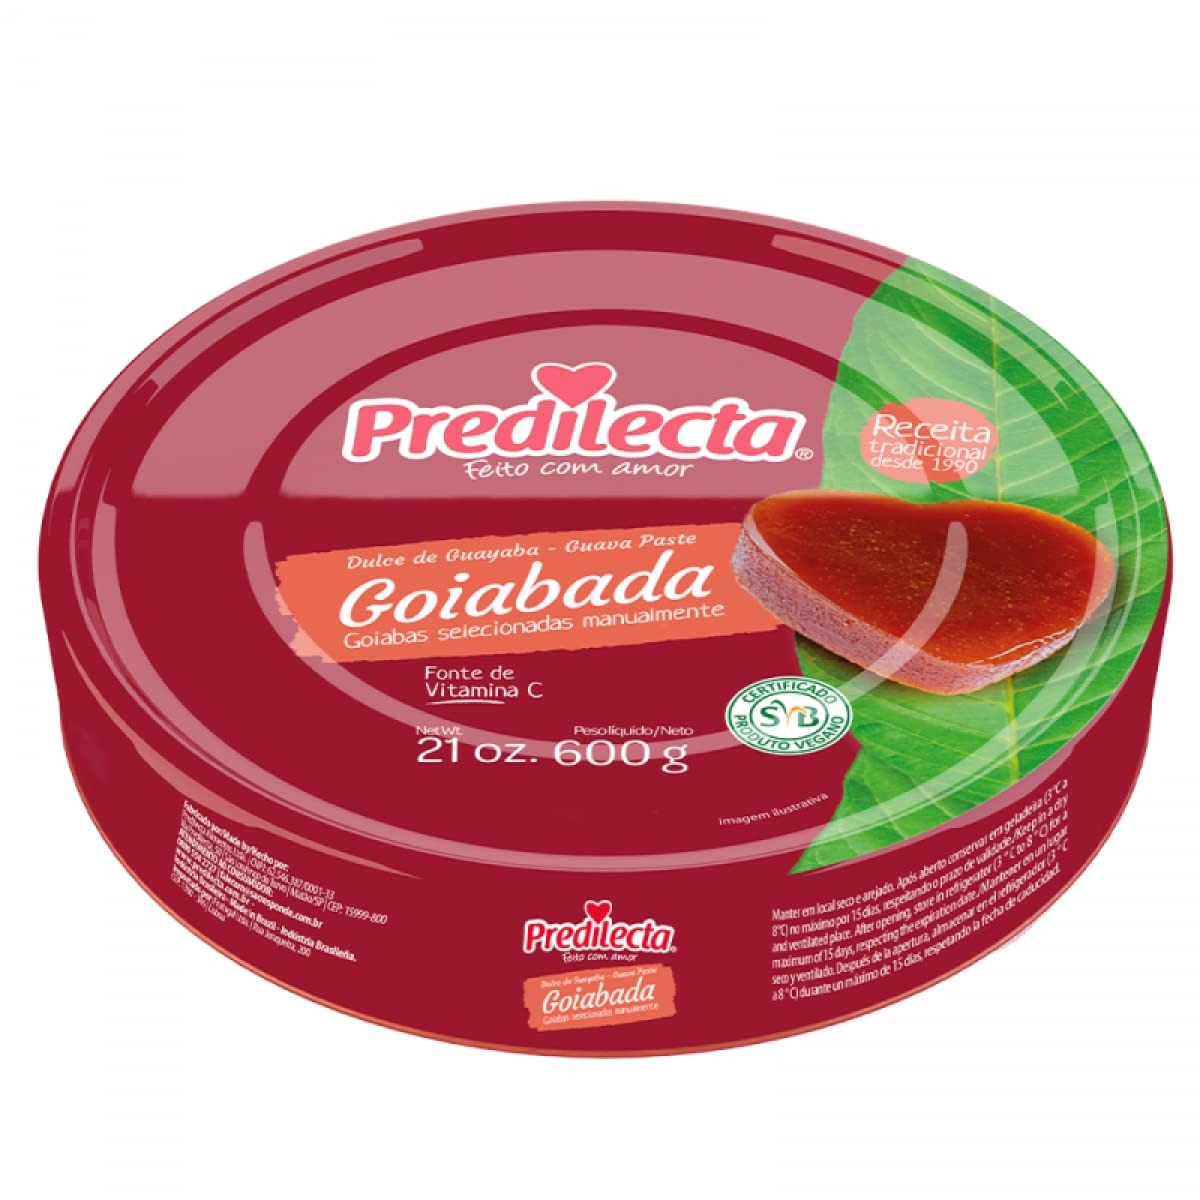
Item Name: Guava Paste - Goiabada - Predilecta - 21 oz. (600g)
Bullet Point: 600 grams can
Value: 21.0
Unit: Ounce

Price: 1.72